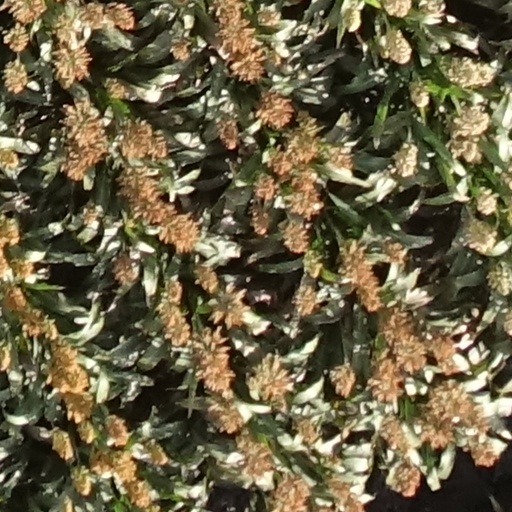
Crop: sorghum